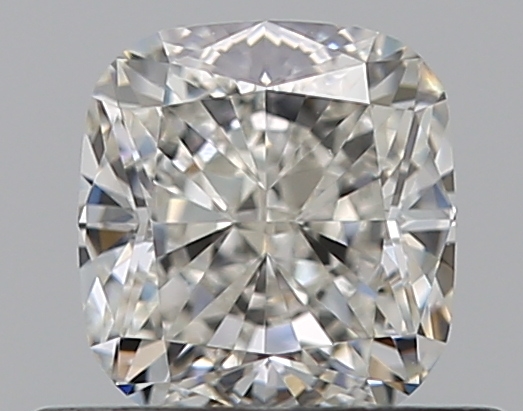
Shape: cushion
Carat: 0.51
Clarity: VVS2
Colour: I
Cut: EX
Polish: EX
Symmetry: VG
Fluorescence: F
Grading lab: GIA
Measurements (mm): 4.58 x 4.27 x 2.97